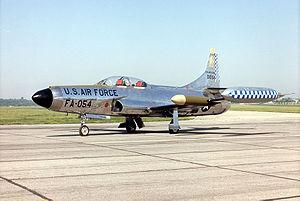
Le Lockheed F-94 Starfire fut le premier avion de chasse à réaction tout temps de l'USAF, et aussi le premier équipé de post-combustion. Il a été construit à plus de 800 exemplaires, utilisés dans les unités de première ligne pendant toutes les années 1950.
La liste des avions classés de première génération couvre les premières tentatives d'avions militaires utilisant des moteurs à réaction lors de la Seconde Guerre mondiale aux capacités opérationnelles limitées, aux premiers avions de combats matures tel que le F-86 utilisé durant la guerre de Corée.